Space Shuttles (anthology)

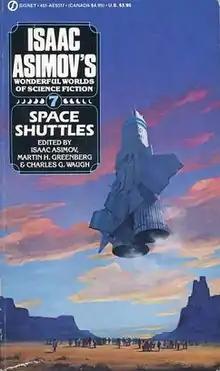
Cover of first edition

Space Shuttles is an anthology of science fiction short stories edited by Isaac Asimov, Martin H. Greenberg and Charles G. Waugh as the seventh volume in their Isaac Asimov's Wonderful Worlds of Science Fiction series. It was first published in paperback by Signet/New American Library in October 1987.